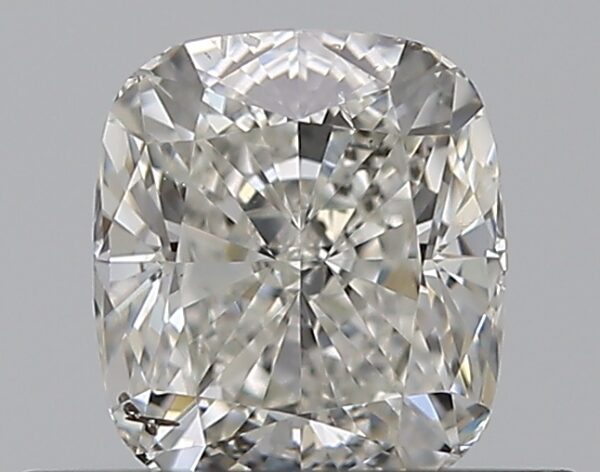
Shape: cushion
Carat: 0.54
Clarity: SI1
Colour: G
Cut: EX
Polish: EX
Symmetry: VG
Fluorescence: F
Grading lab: GIA
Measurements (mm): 4.9 x 4.33 x 2.99